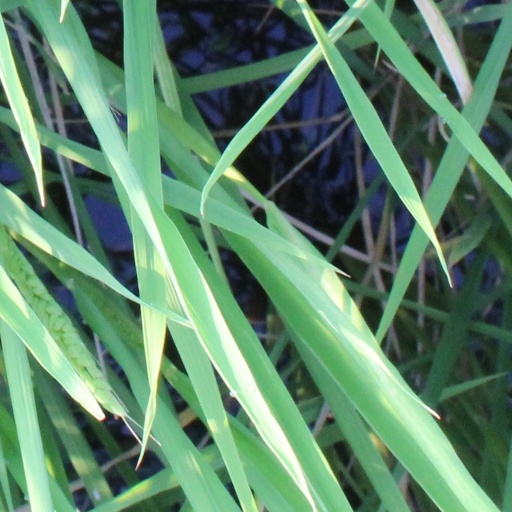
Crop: rice